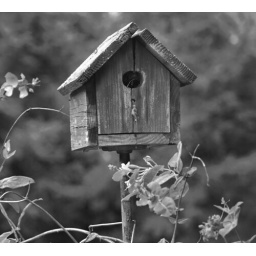
A black and white picture of my neighbors old birdhouse in his backyard.